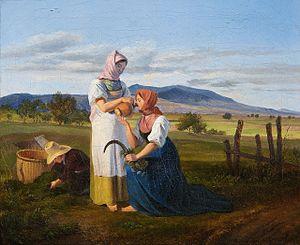
Friedrich-Philipp Reinhold, né à Gera le 8 janvier 1779 et mort à Vienne le 22 avril 1840, est un peintre de genre et un lithographe allemand-autrichien.